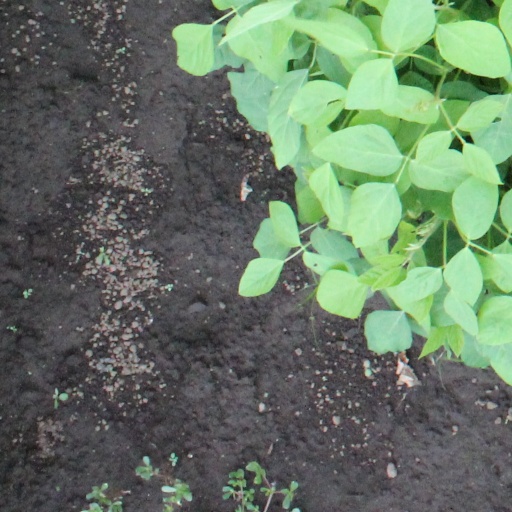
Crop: soybean